Pennzoil

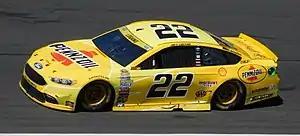
Joey Logano's 2016 Pennzoil-sponsored Ford Fusion at Charlotte Motor Speedway

USAC National Championship drivers Al Unser and Johnny Rutherford were sponsored by Pennzoil in the Chaparral team. Rutherford won the Indianapolis 500 and the championship in 1980. From 1983 to 1990, Pennzoil sponsored the Team Penske driver Rick Mears during his CART World Series campaign, winning the 1984 and 1988 Indianapolis 500. From 1998 to 2001, Nismo in JGTC was sponsored by Pennzoil (through Itochu, who owned the brand's rights in Japan), winning the 1998 and 1999 GT500 titles. IndyCar Series driver Sam Hornish Jr. drove for Pennzoil-sponsored Panther Racing from 2001 to 2003. From 2011 until 2020, Team Penske driver Hélio Castroneves has been sponsored part-time by Pennzoil, most notably at the Indianapolis 500. Pennzoil's yellow car livery has been nicknamed the "Yellow Submarine".